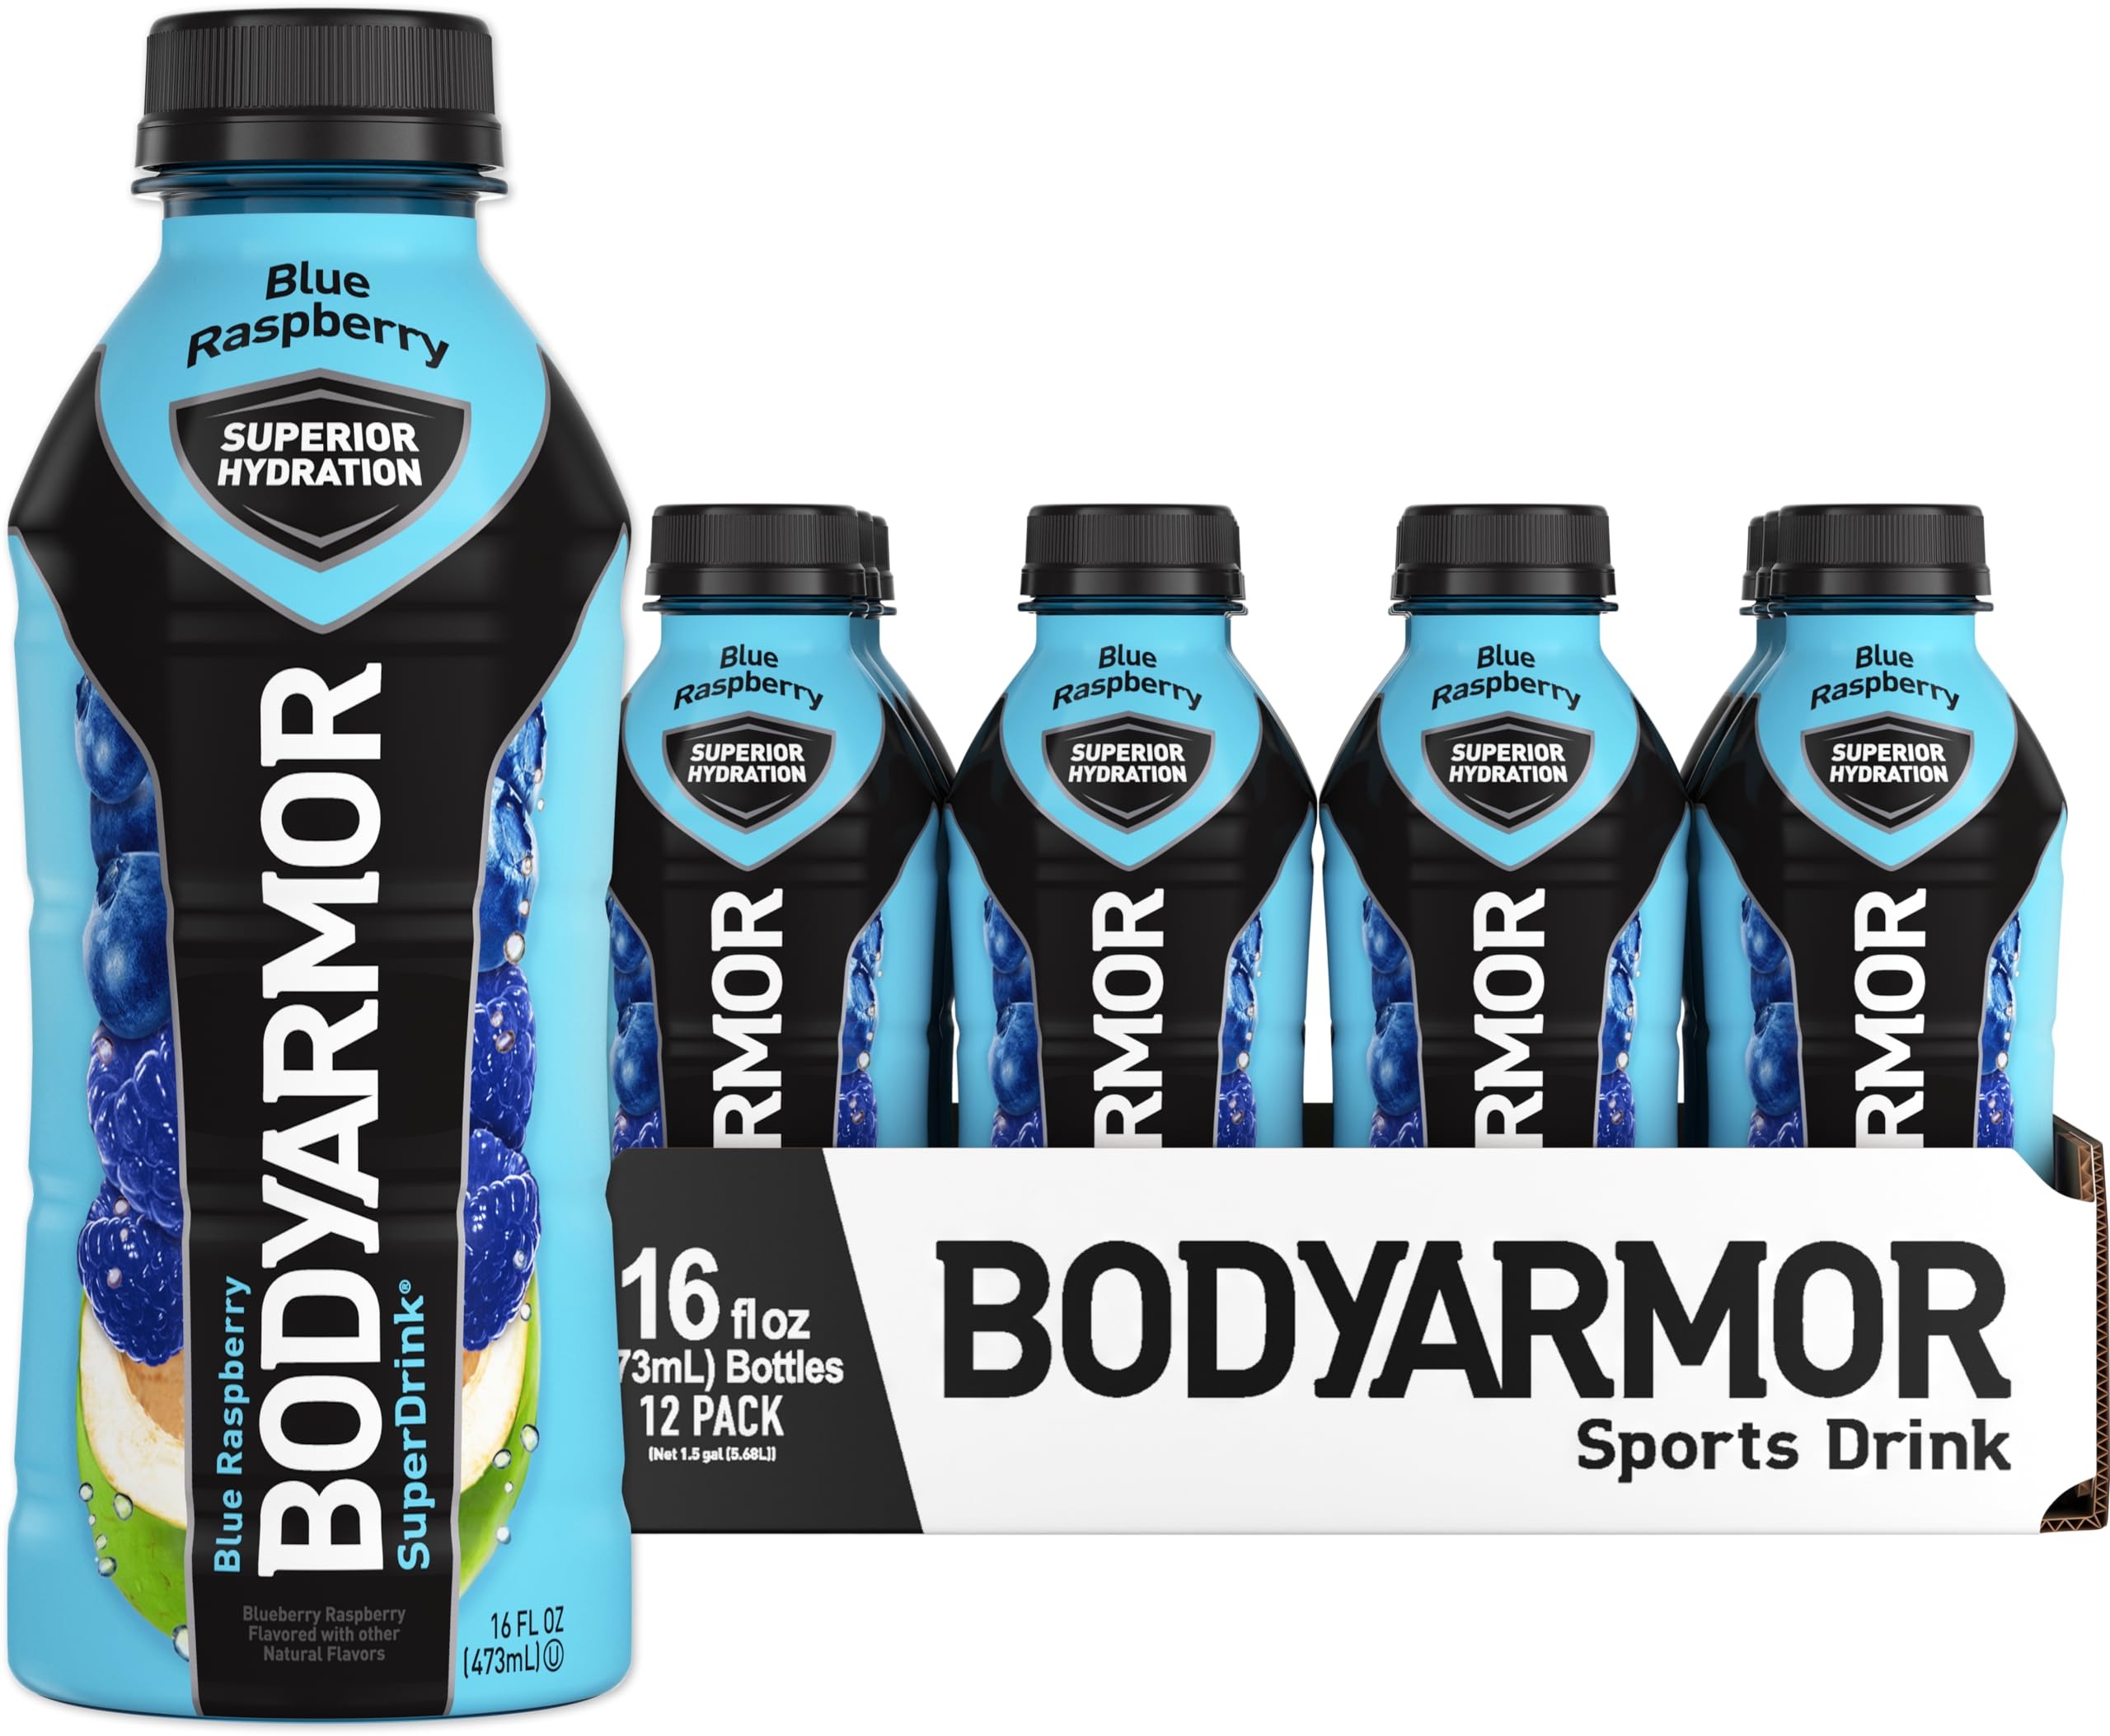
Item Name: BODYARMOR Sports Drink Sports Beverage, Blue Raspberry, Natural Flavors With Vitamins, Potassium-Packed Electrolytes, No Preservatives, Perfect For Athletes, 16 Fl Oz (Pack of 12)
Bullet Point 1: Natural Flavors & Sweeteners
Bullet Point 2: No Colors from Artificial Sources
Bullet Point 3: Potassium-Packed Electrolytes
Bullet Point 4: 10% Coconut Water
Bullet Point 5: 200% RDI Vitamins B3, B5, B
Value: 192.0
Unit: Fl Oz

Price: 7.39